Brigid Bazlen

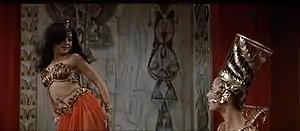
Bazlen portrays Salome, seen here performing an erotic dance in order to incite King Herod with lust into giving her "anything [she] wants" – in other words, the head of John the Baptist.

Through her role in "Too Young to Go Steady" and because she was "precociously attractive" (as one critic put it) in a very similar way to Elizabeth Taylor at the same age, Bazlen came to be dubbed "the next Elizabeth Taylor" and was signed by Metro-Goldwyn-Mayer (who started promoting her as "the new American Bardot"). The first film she did for MGM was "King of Kings", which also starred Jeffrey Hunter as Jesus. Bazlen played the role of Salome. Bazlen won the part when she met the film's producer, Samuel Bronston, at a party to which Bazlen's mother had taken her. Bazlen said of the offer, that "It was like [being spotted] all over again, for Mr Bronston offered me the Salome part straight away." Nevertheless, Bazlen's performance as Salome came in for especially hostile criticism at the time, the ferocity of it being partly inspired by the fact that Bazlen's selection for the role was viewed as MGM dictated. Nevertheless, just as the film itself is now highly regarded Bazlen's performance has likewise been re-evaluated down the years as being superb (her voluptuous seduction of a drunken lascivious Herod winning her especially rave reviews.) Indeed, in her review for Rotten Tomatoes, Kimberly Heinrichs states that: "This 1961 version of [King of Kings] gives historical context to the best-known Biblical tale and features many memorable moments, such as a moving Sermon on the Mount and a vixenish Salome [i.e. Bazlen] dancing for her stepfather in a performance that rivals today's MTV video offerings". Hunter's performance as Jesus, especially in the Sermon on the Mount scene, has also won much acclaim, as have the performances of Robert Ryan as John the Baptist and Frank Thring as Herod Antipas – the film is included in Danny Peary's list of "must see" films in his book "Guide for the Film Fanatic"). In its review of the film, "Film Fanatic" states: "My favorite 'Roman scene' shows the infamous Salome (played by Brigid Bazlen as a sexy teenage hussy) tempting her stepfather, King Herod (Thring), into decapitating John the Baptist (a shaggy-headed Robert Ryan) and bringing her his head on a platter; while this vignette may not be substantiated by biblical scholars, it plays well on the screen!". Accordingly, Bazlen's performance as Salome is regarded as her best performance. Bazlen said of her role as Salome: "A fantastic amount of research went into "King of Kings" and it seems that Salome was in her teens when she demanded the head of John the Baptist. She may well be the first juvenile delinquent on record. Some people are surprised that I used no veils in my dance, but it is a false assumption that Salome did a strip tease. I had to form my seductive charming of Herod with a pure Oriental-African dance movement of the period." According to Bazlen's daughter Marguerite, despite the unfair criticism Bazlen received at the time of the film's release, Bazlen was very proud of her performance. Furthermore, shortly after making the film, Bazlen said that "I was a little overwhelmed to have such an important role for my first film part, but I found Nicholas Ray to be a most considerate director."